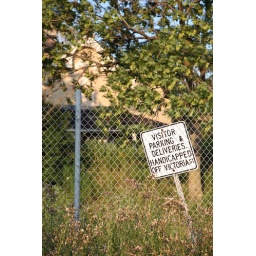
2011 update: this classic Victorian home is now in the midst of a full restoration, from the ground up.